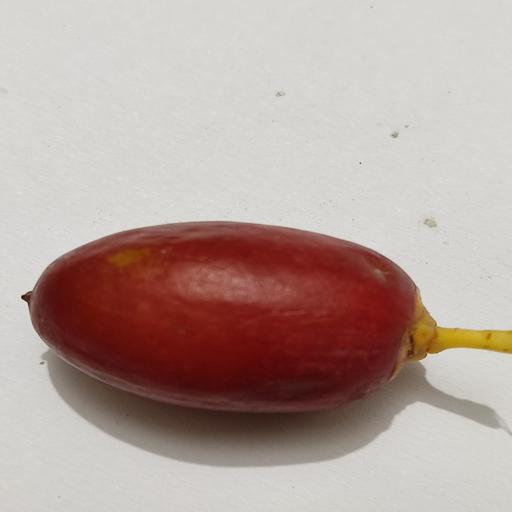
Crop type: Date Palm